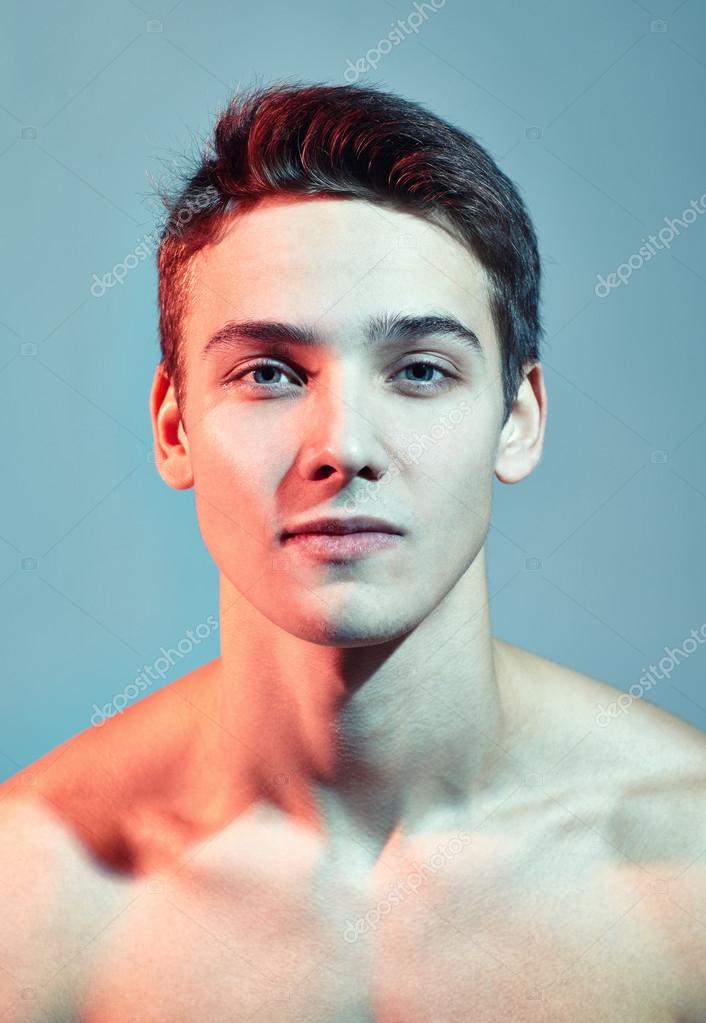
Gender: men